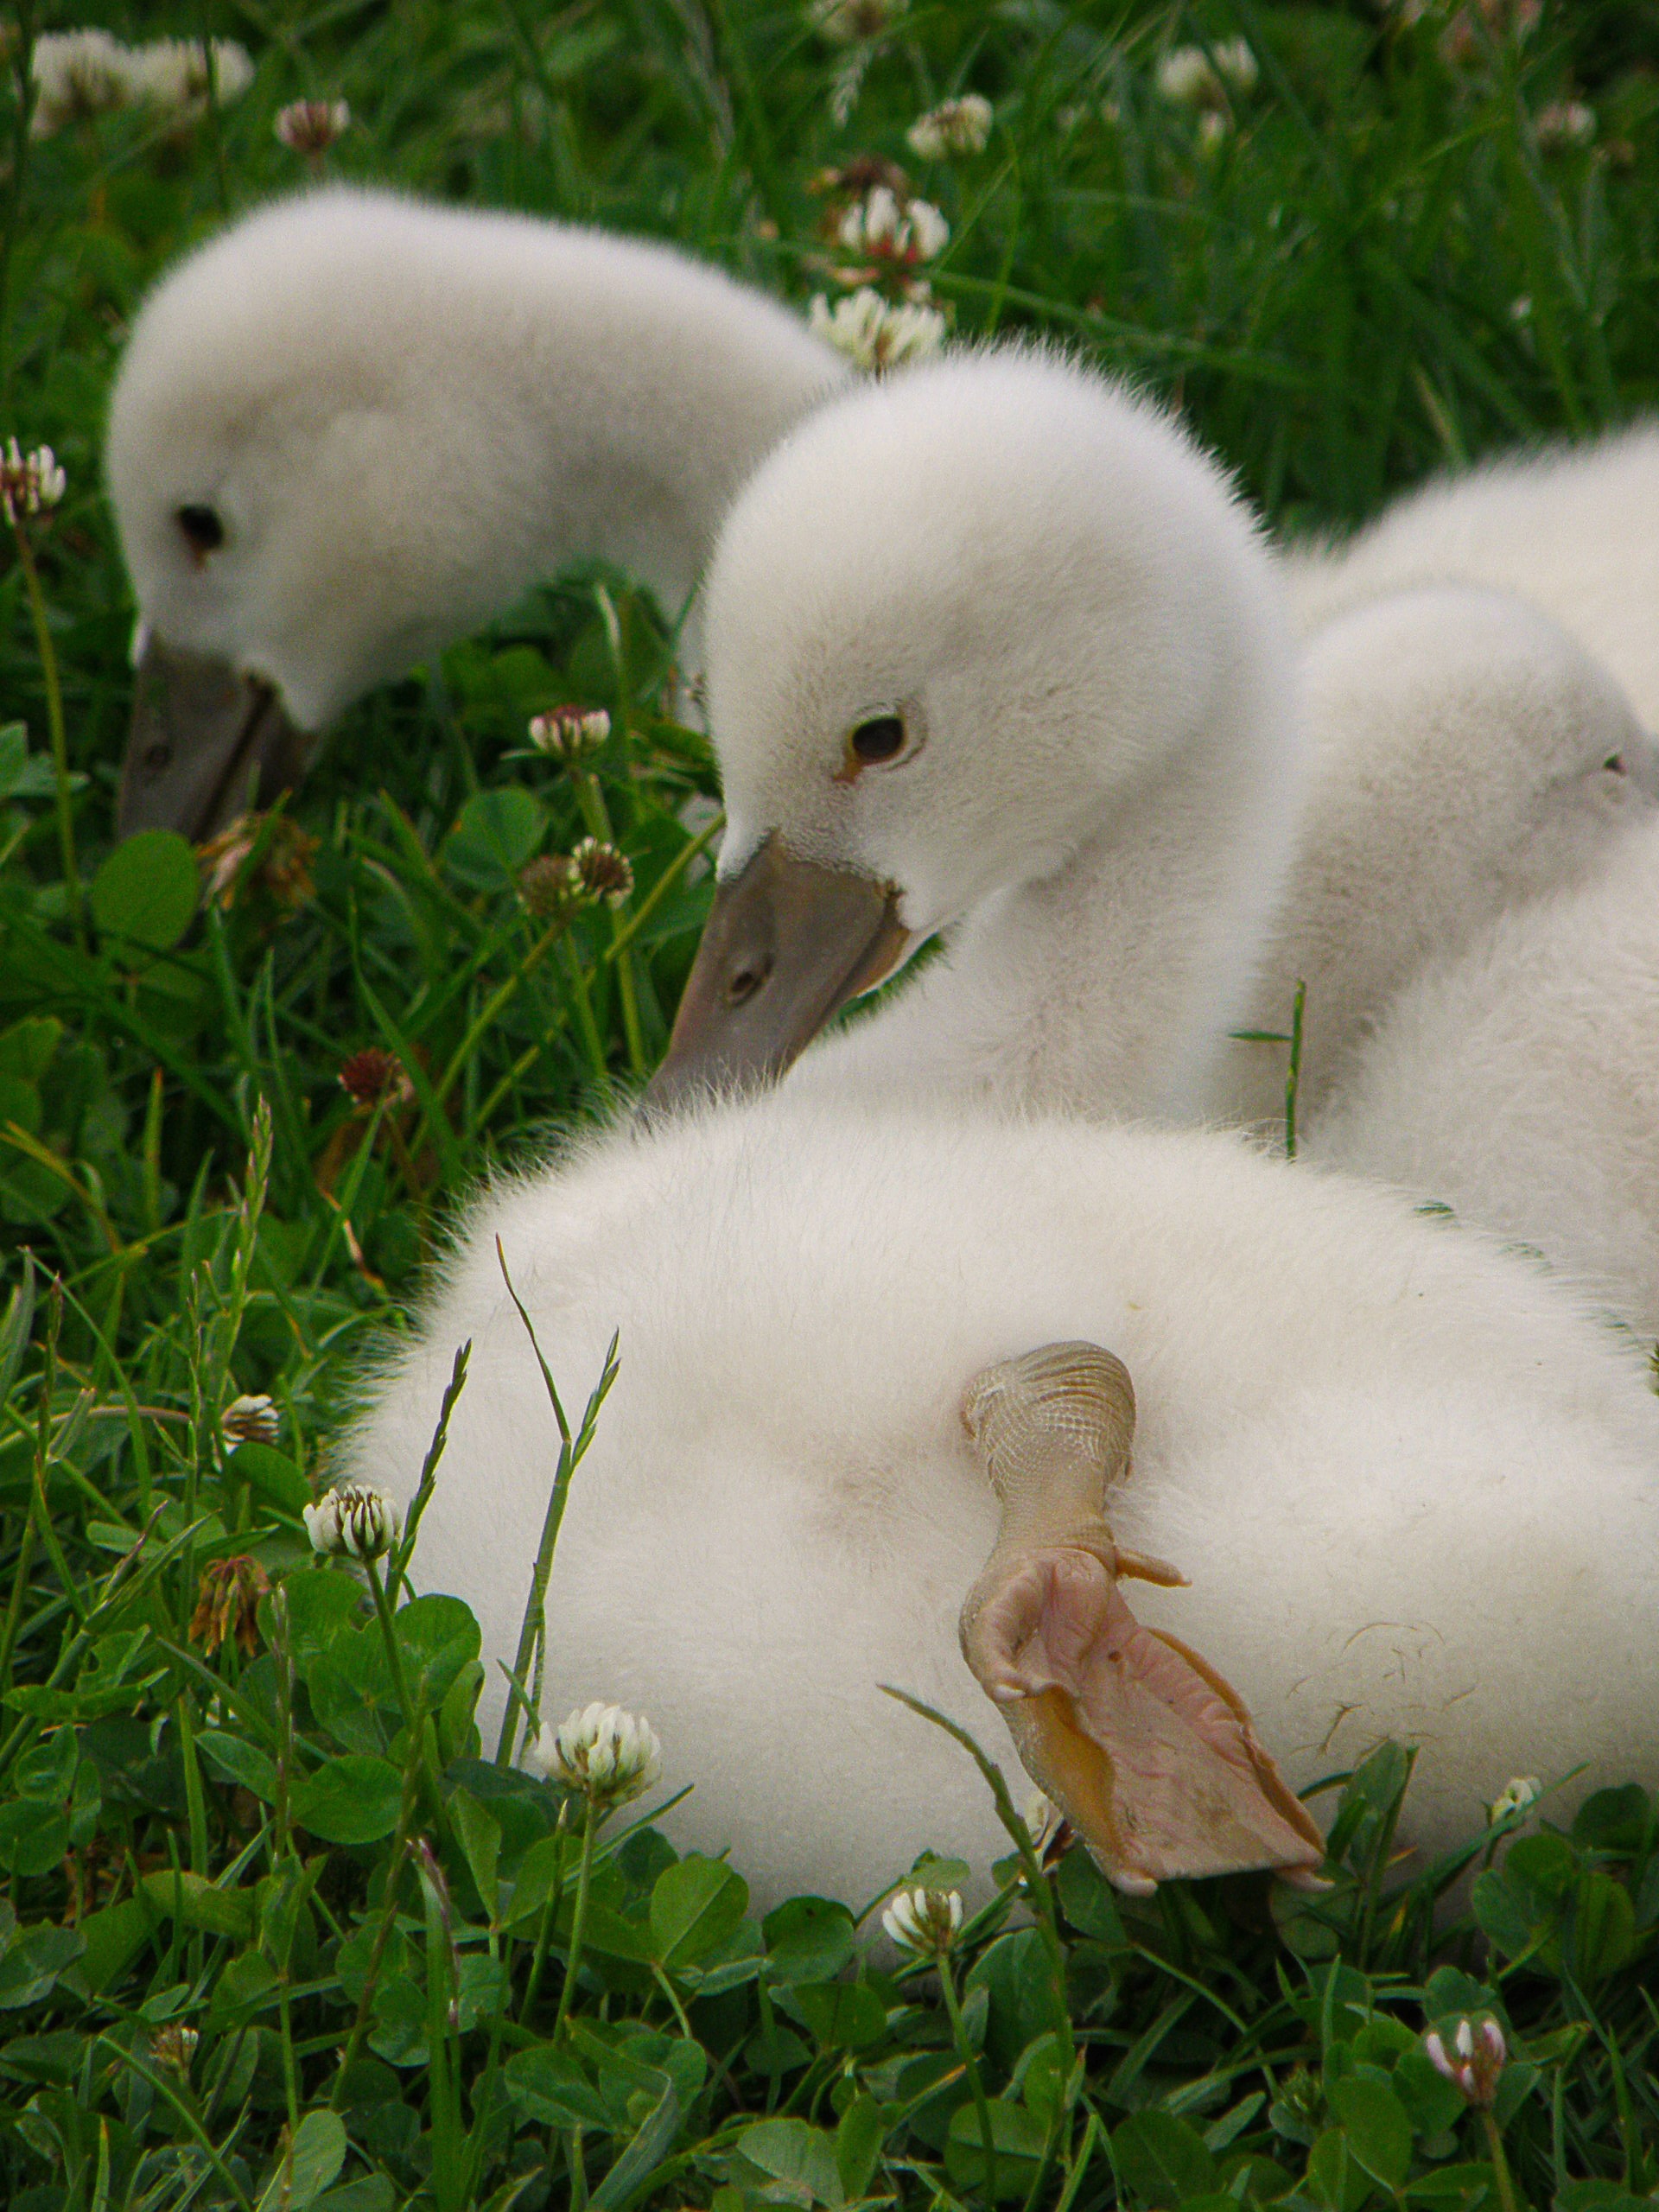
bird, white, lawn, wildlife, beak, fauna, swan, duck, swans, vertebrate, waterfowl, cub, water bird, ducks geese and swans